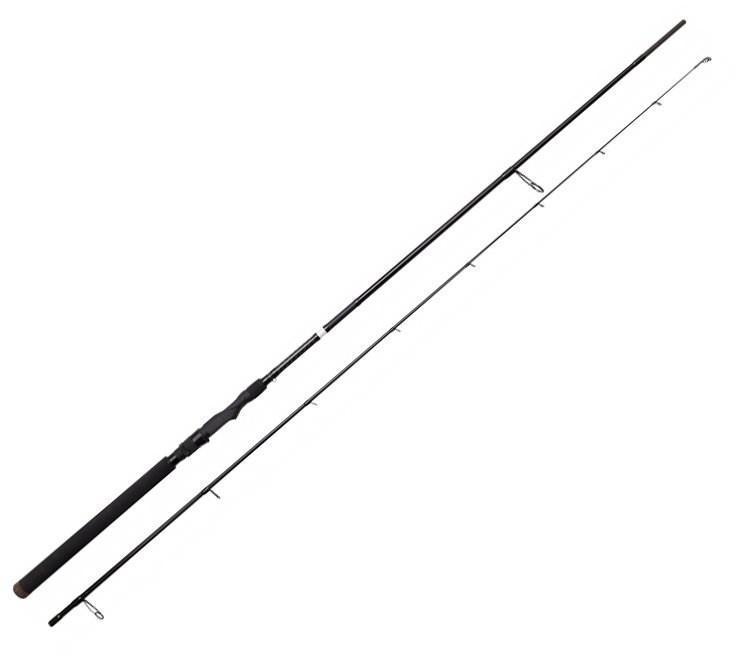
SAVAGE GEAR SG2 SHORE GAME 9' 274 CM 15-42 GR 2 PARÇA
Shore Game, orta ve ağır sahteler ile kıyı balıkçılığı için tasarlandı, hızlı aksiyon ile balığı hissedebilmeniz için 'mükemmel denge' sağlandı, en ufak bir vuruşu hissedebilir ve iğneyi koparmadan veya misinaya hasar vermeden balıklarla güvenli bir şekilde oynayabilirsiniz. Silikon sahte jigging, yemli seğirtme, penciller, su üstü sahteler ve metal jigler için uygundur. Japon Toray gövde 24 + 30T SIN halkaları ile Seaguide CCS paslanmaz çelik halkalar Competition çift kilitli karbon makine takma yeri Competition kamış çantaları Shore Game, orta ve ağır sahteler ile kıyı balıkçılığı için tasarlandı, hızlı aksiyon ile balığı hissedebilmeniz için 'mükemmel denge' sağlandı, en ufak bir vuruşu hissedebilir ve iğneyi koparmadan veya misinaya hasar vermeden balıklarla güvenli bir şekilde oynayabilirsiniz. Silikon sahte jigging, yemli seğirtme, penciller, su üstü sahteler ve metal jigler için uygundur. Japon Toray gövde 24 + 30T SIN halkaları ile Seaguide CCS paslanmaz çelik halkalar Competition çift kilitli karbon makine takma yeri Competition kamış çantaları Ürün Kodu Model Boy Parça Sayısı Ürün Ağırlığı Atış Ağırlığı 72174 SG2 Shore Game 274 cm 2 200 gr 7-23 gr 72175 SG2 Shore Game 274 cm 2 207 gr 10-30 gr 72176 SG2 Shore Game 274 cm 2 230 gr 15-42 gr 72177 SG2 Shore Game 274 cm 2 257 gr 20-60 gr
Brand: Savage Gear
Category: Sporting Goods > Outdoor Recreation > Fishing > Fishing Rods > Surf Fishing Rods